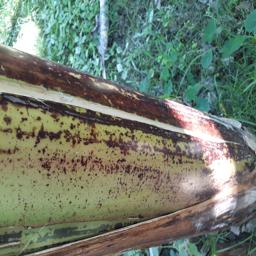
Label: PSEUDOSTEM WEEVIL